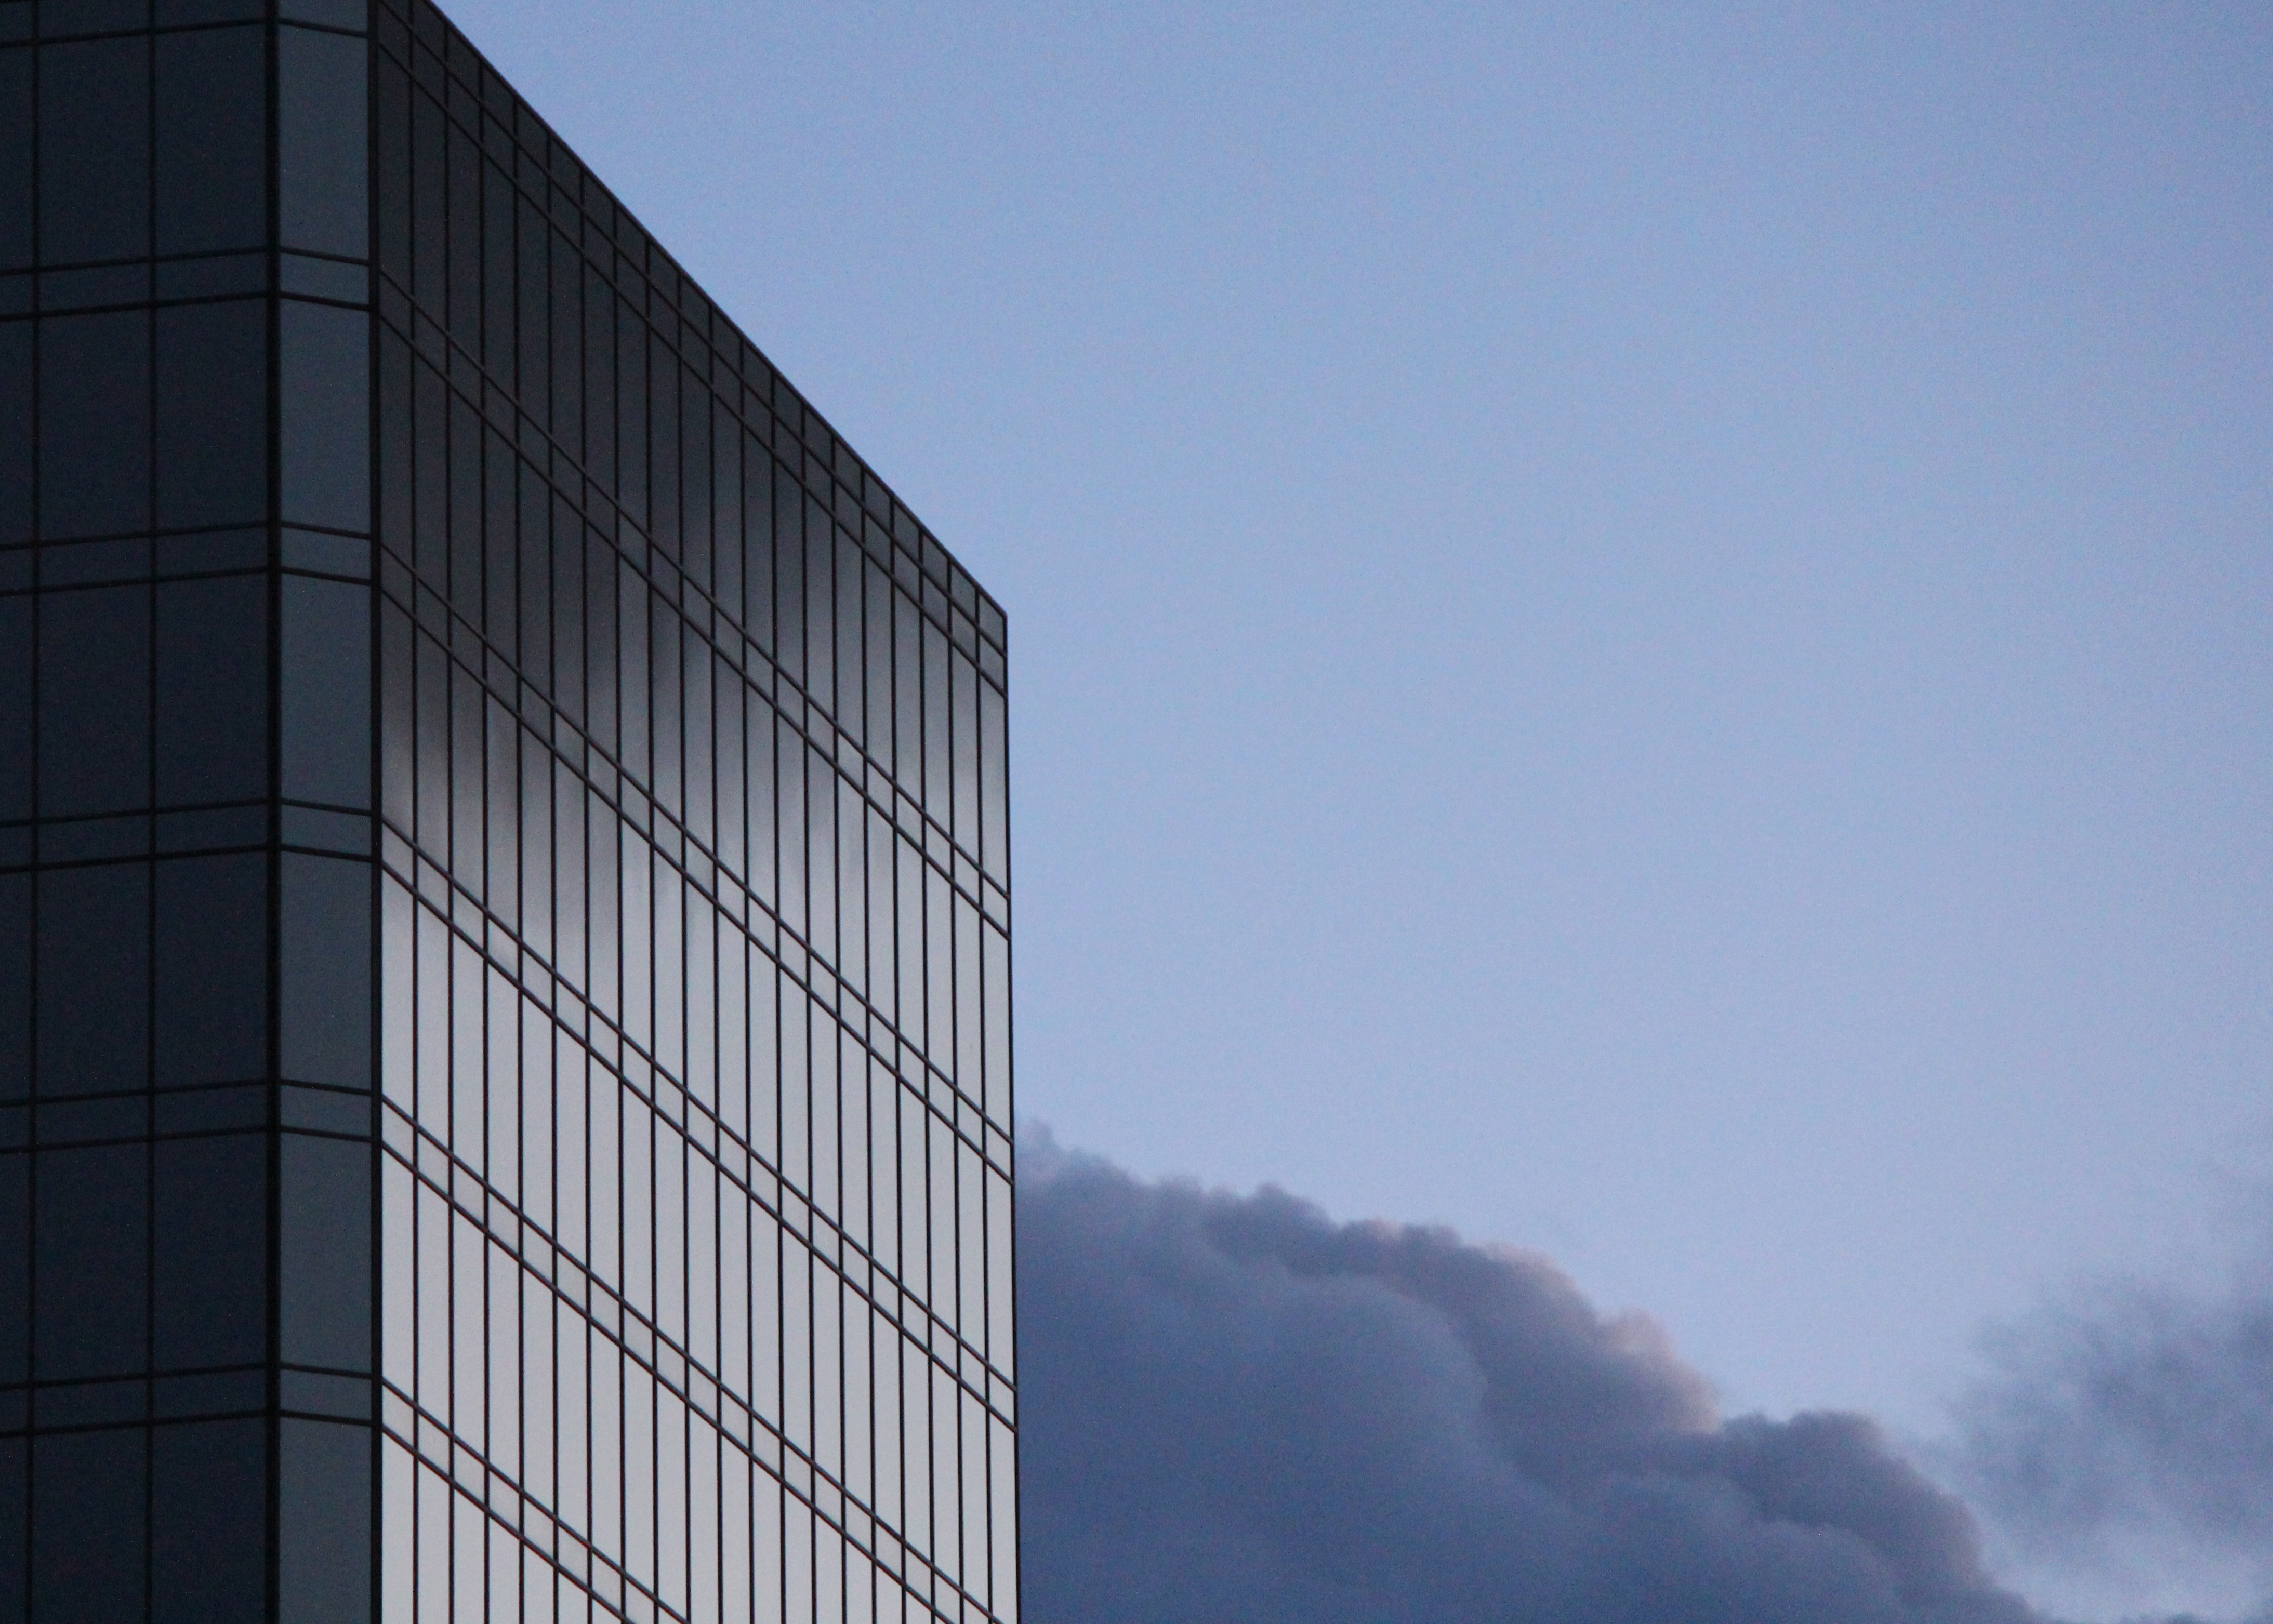
cloud, architecture, sky, cloudy, building, city, skyscraper, urban, line, reflection, tower, office, facade, blue, business, tower block, windows, finance, business building, office buildings, atmosphere of earth, burnaby